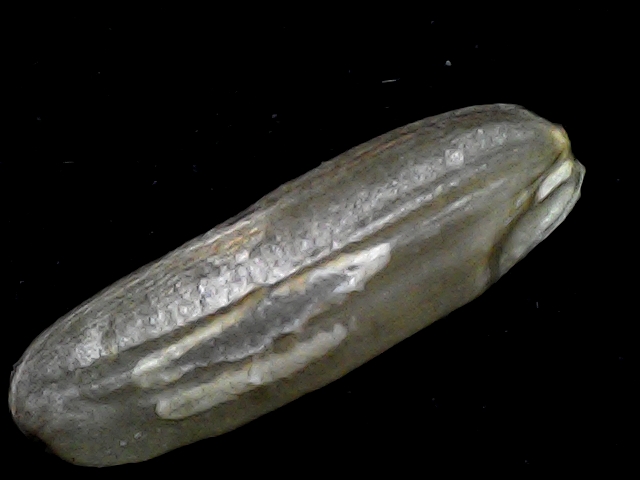
Rice variety: BR23